Deportation from the United States

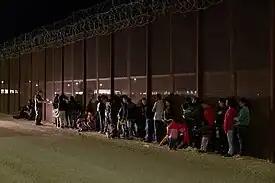
Large group of undocumented immigrants apprehended by Border Patrol near Yuma, Arizona, 2019

After World War II, the demand for cheap agricultural labor led to the creation of the Bracero Program (1942–1964), a series of binational agreements that brought millions of Mexican men to the United States as temporary guest workers. The program, however, existed alongside and contributed to a rise in unauthorized migration, creating what became known as the "wetback crisis" in the early 1950s. In 1954, the Eisenhower administration launched Operation Wetback, a massive military-style campaign by the Immigration and Naturalization Service (INS) designed to apprehend and expel Mexicans. Led by General Joseph M. Swing, the operation relied on a combination of raids, publicity campaigns, and large-scale expulsions to create a climate of fear.